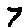
Label: 7